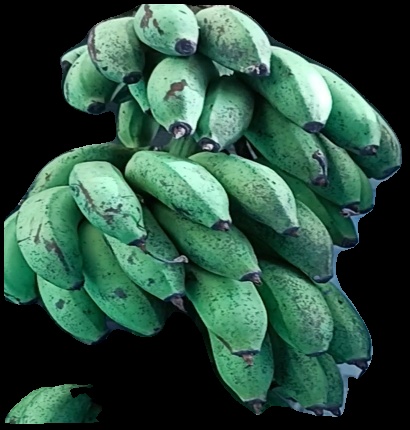
Variety: rasbale
Grade: grade2